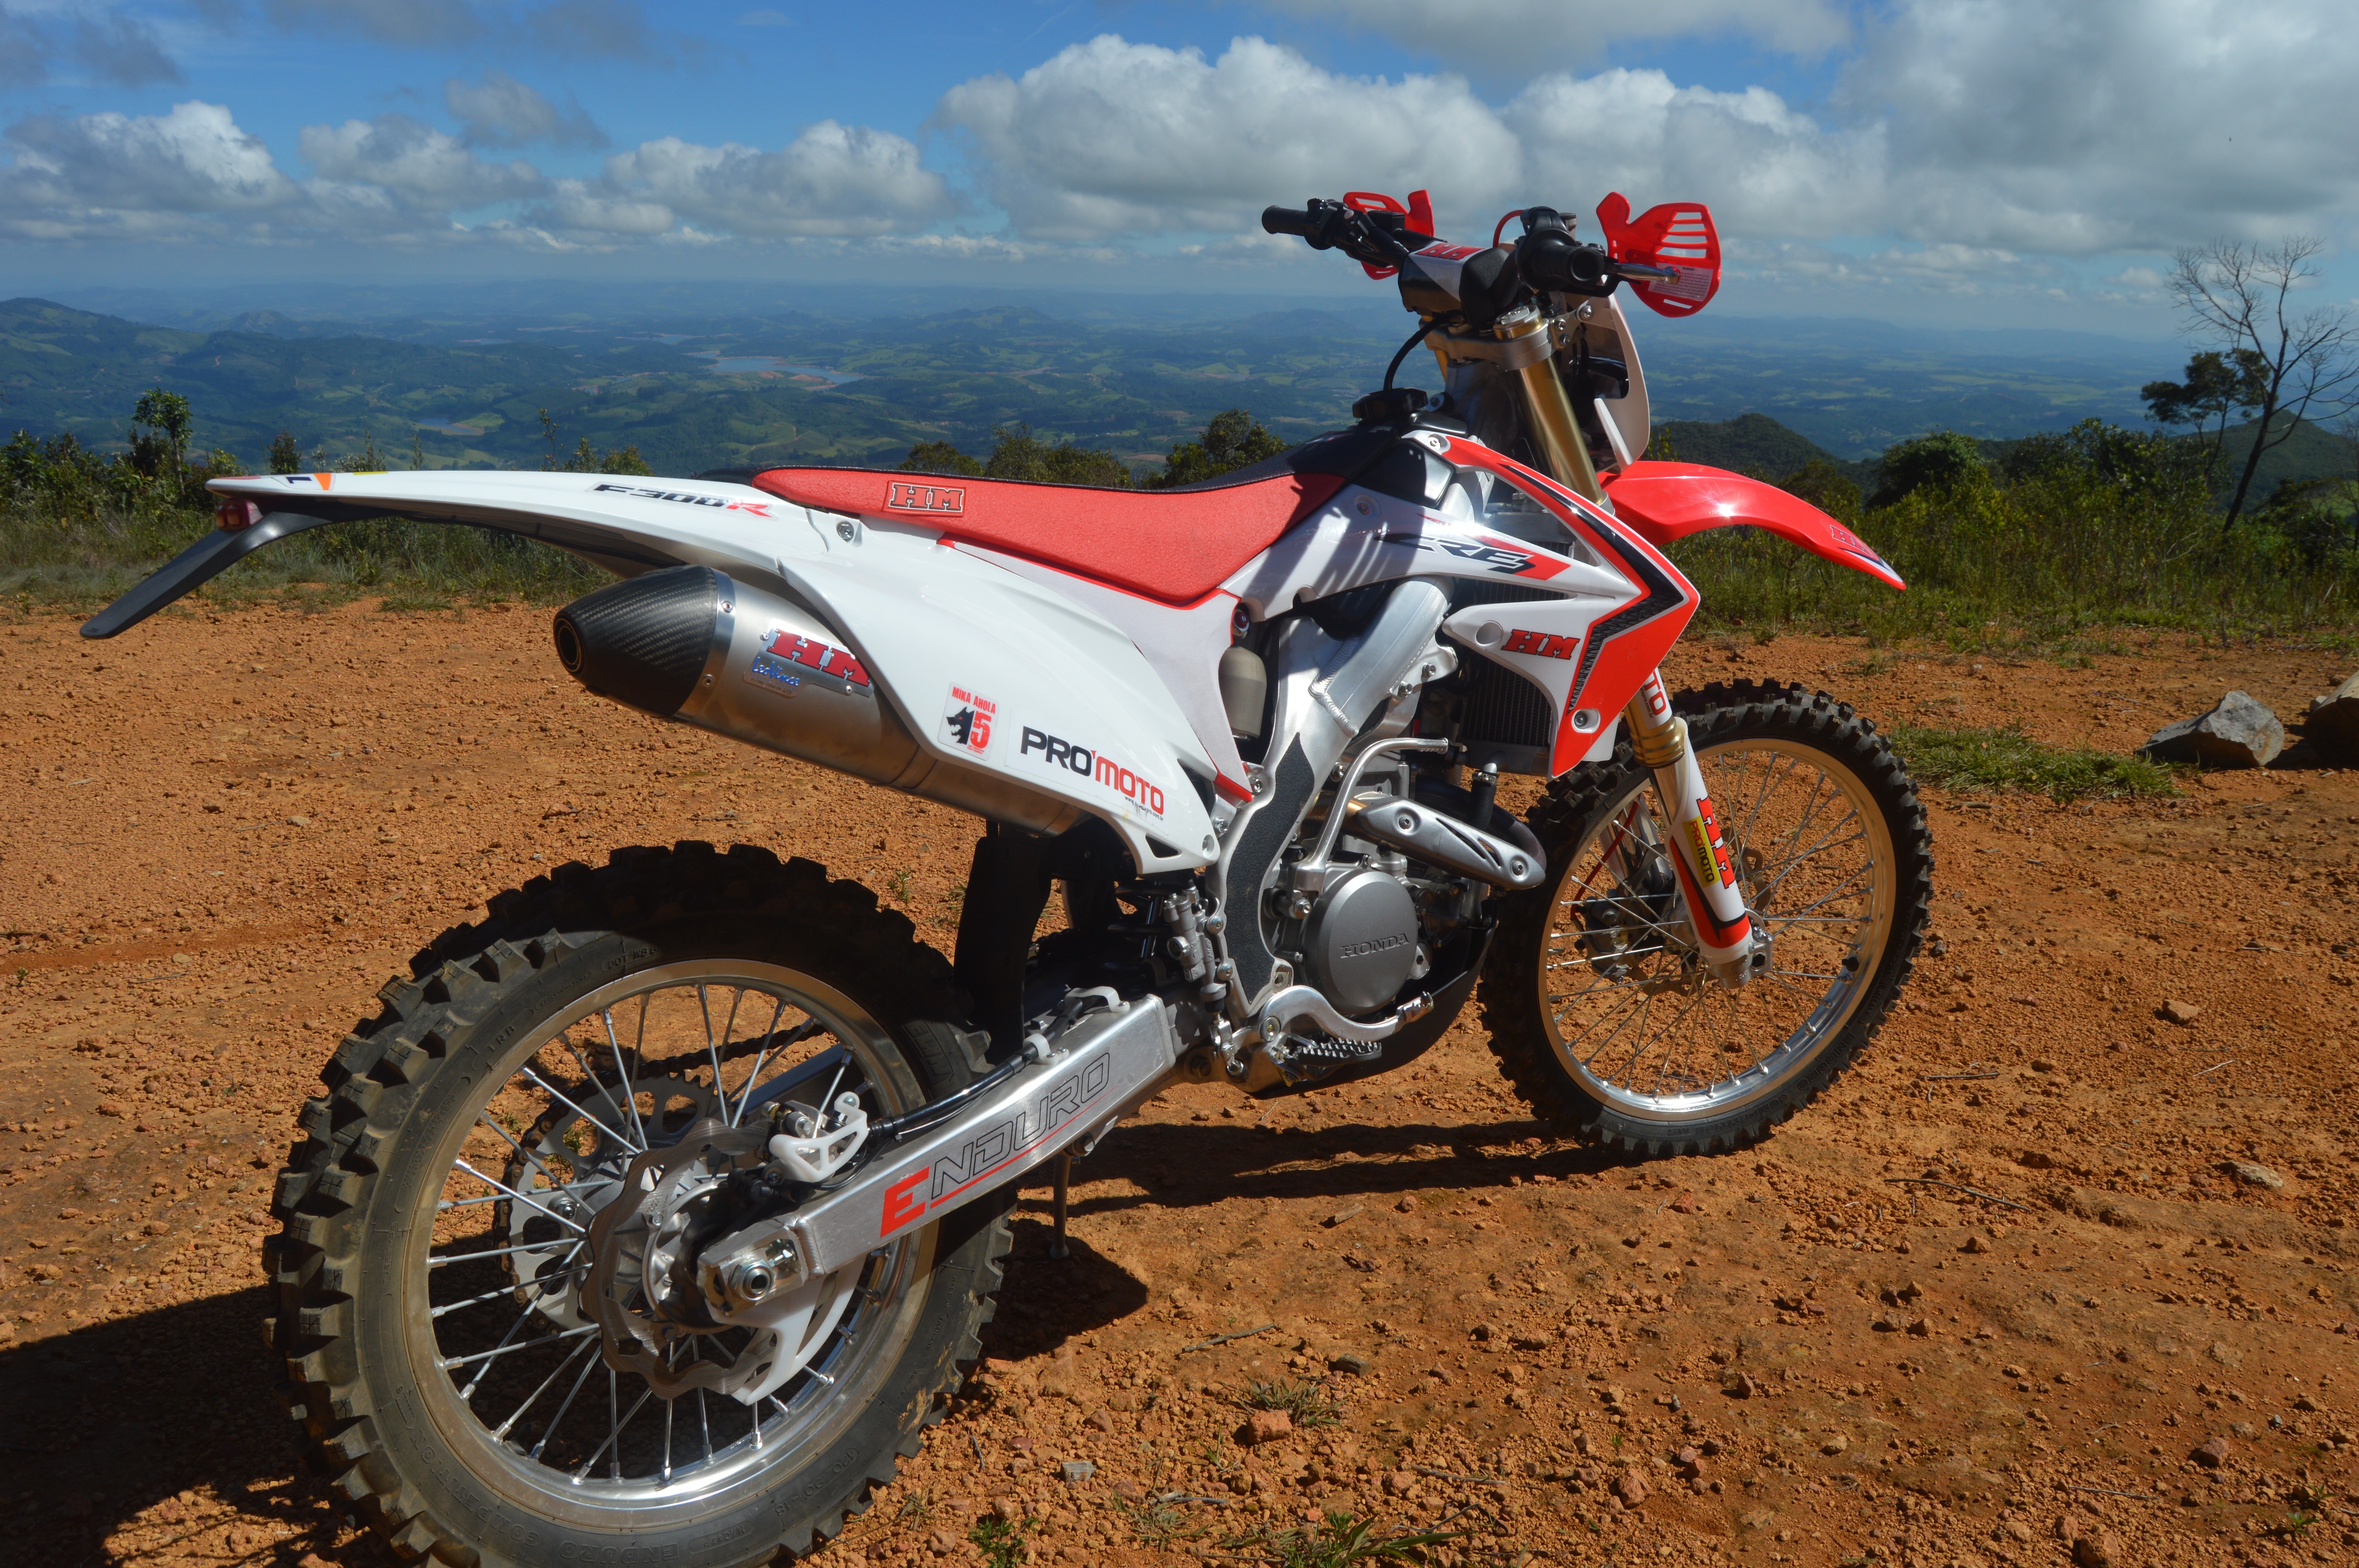
car, wheel, bike, vehicle, motorcycle, motocross, extreme sport, earth, sports, racing, motorsport, enduro, freestyle motocross, motorcycle racing, automotive exterior, off roading, endurocross, supermoto, xr 400